New Zealand state highway network

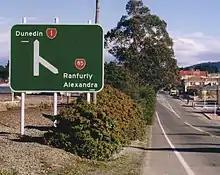
A typical New Zealand state highway junction sign: State Highways 1 and 85 meet in Palmerston, Otago.

In the early days all roads were managed by local road boards. Initially they were set up by the Provinces. For example, Auckland Province passed a Highways Act in 1862 allowing their Superintendent to define given areas of settlement as Highways Districts, each with a board of trustees elected by the landowners. Land within the boundaries of highway districts became subject to a rate of not more than 1/- an acre, or of 3d in the £ of its estimated sale value and that was to be equalled by a grant from the Province. By 1913 the government was collecting £21,000 in duty on cars, but spending £40,000 on roads.